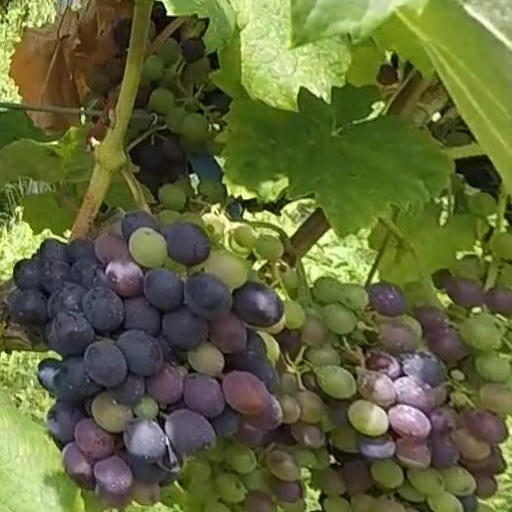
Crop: grape